Cavehill

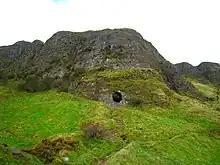
One of the caves

There are three large caves. The lowest is long, wide and varies from 7 to in height. Above this is another cave; long, wide and in height. Above this is the third major cave, said to be divided into 2 unequal parts, each of which is more extensive than the larger of the other caves, but the ascent is notoriously dangerous and thus few venture to it. The caves are man-made, and it is postulated that they were originally excavated for iron-mining.